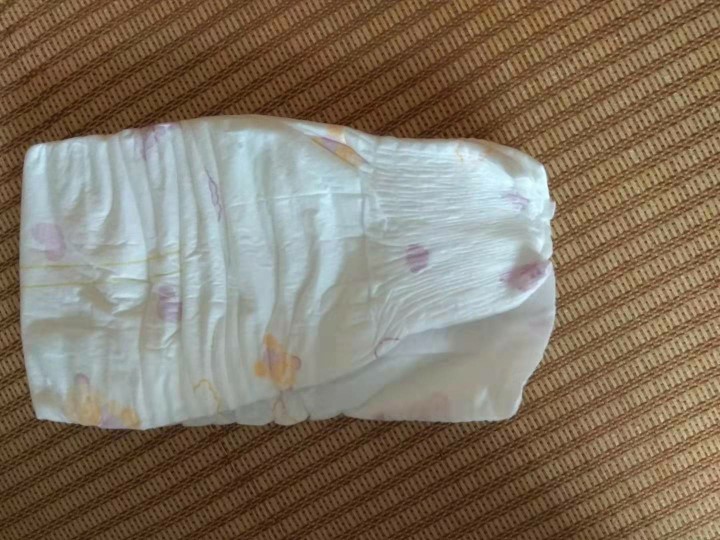
Label: trash